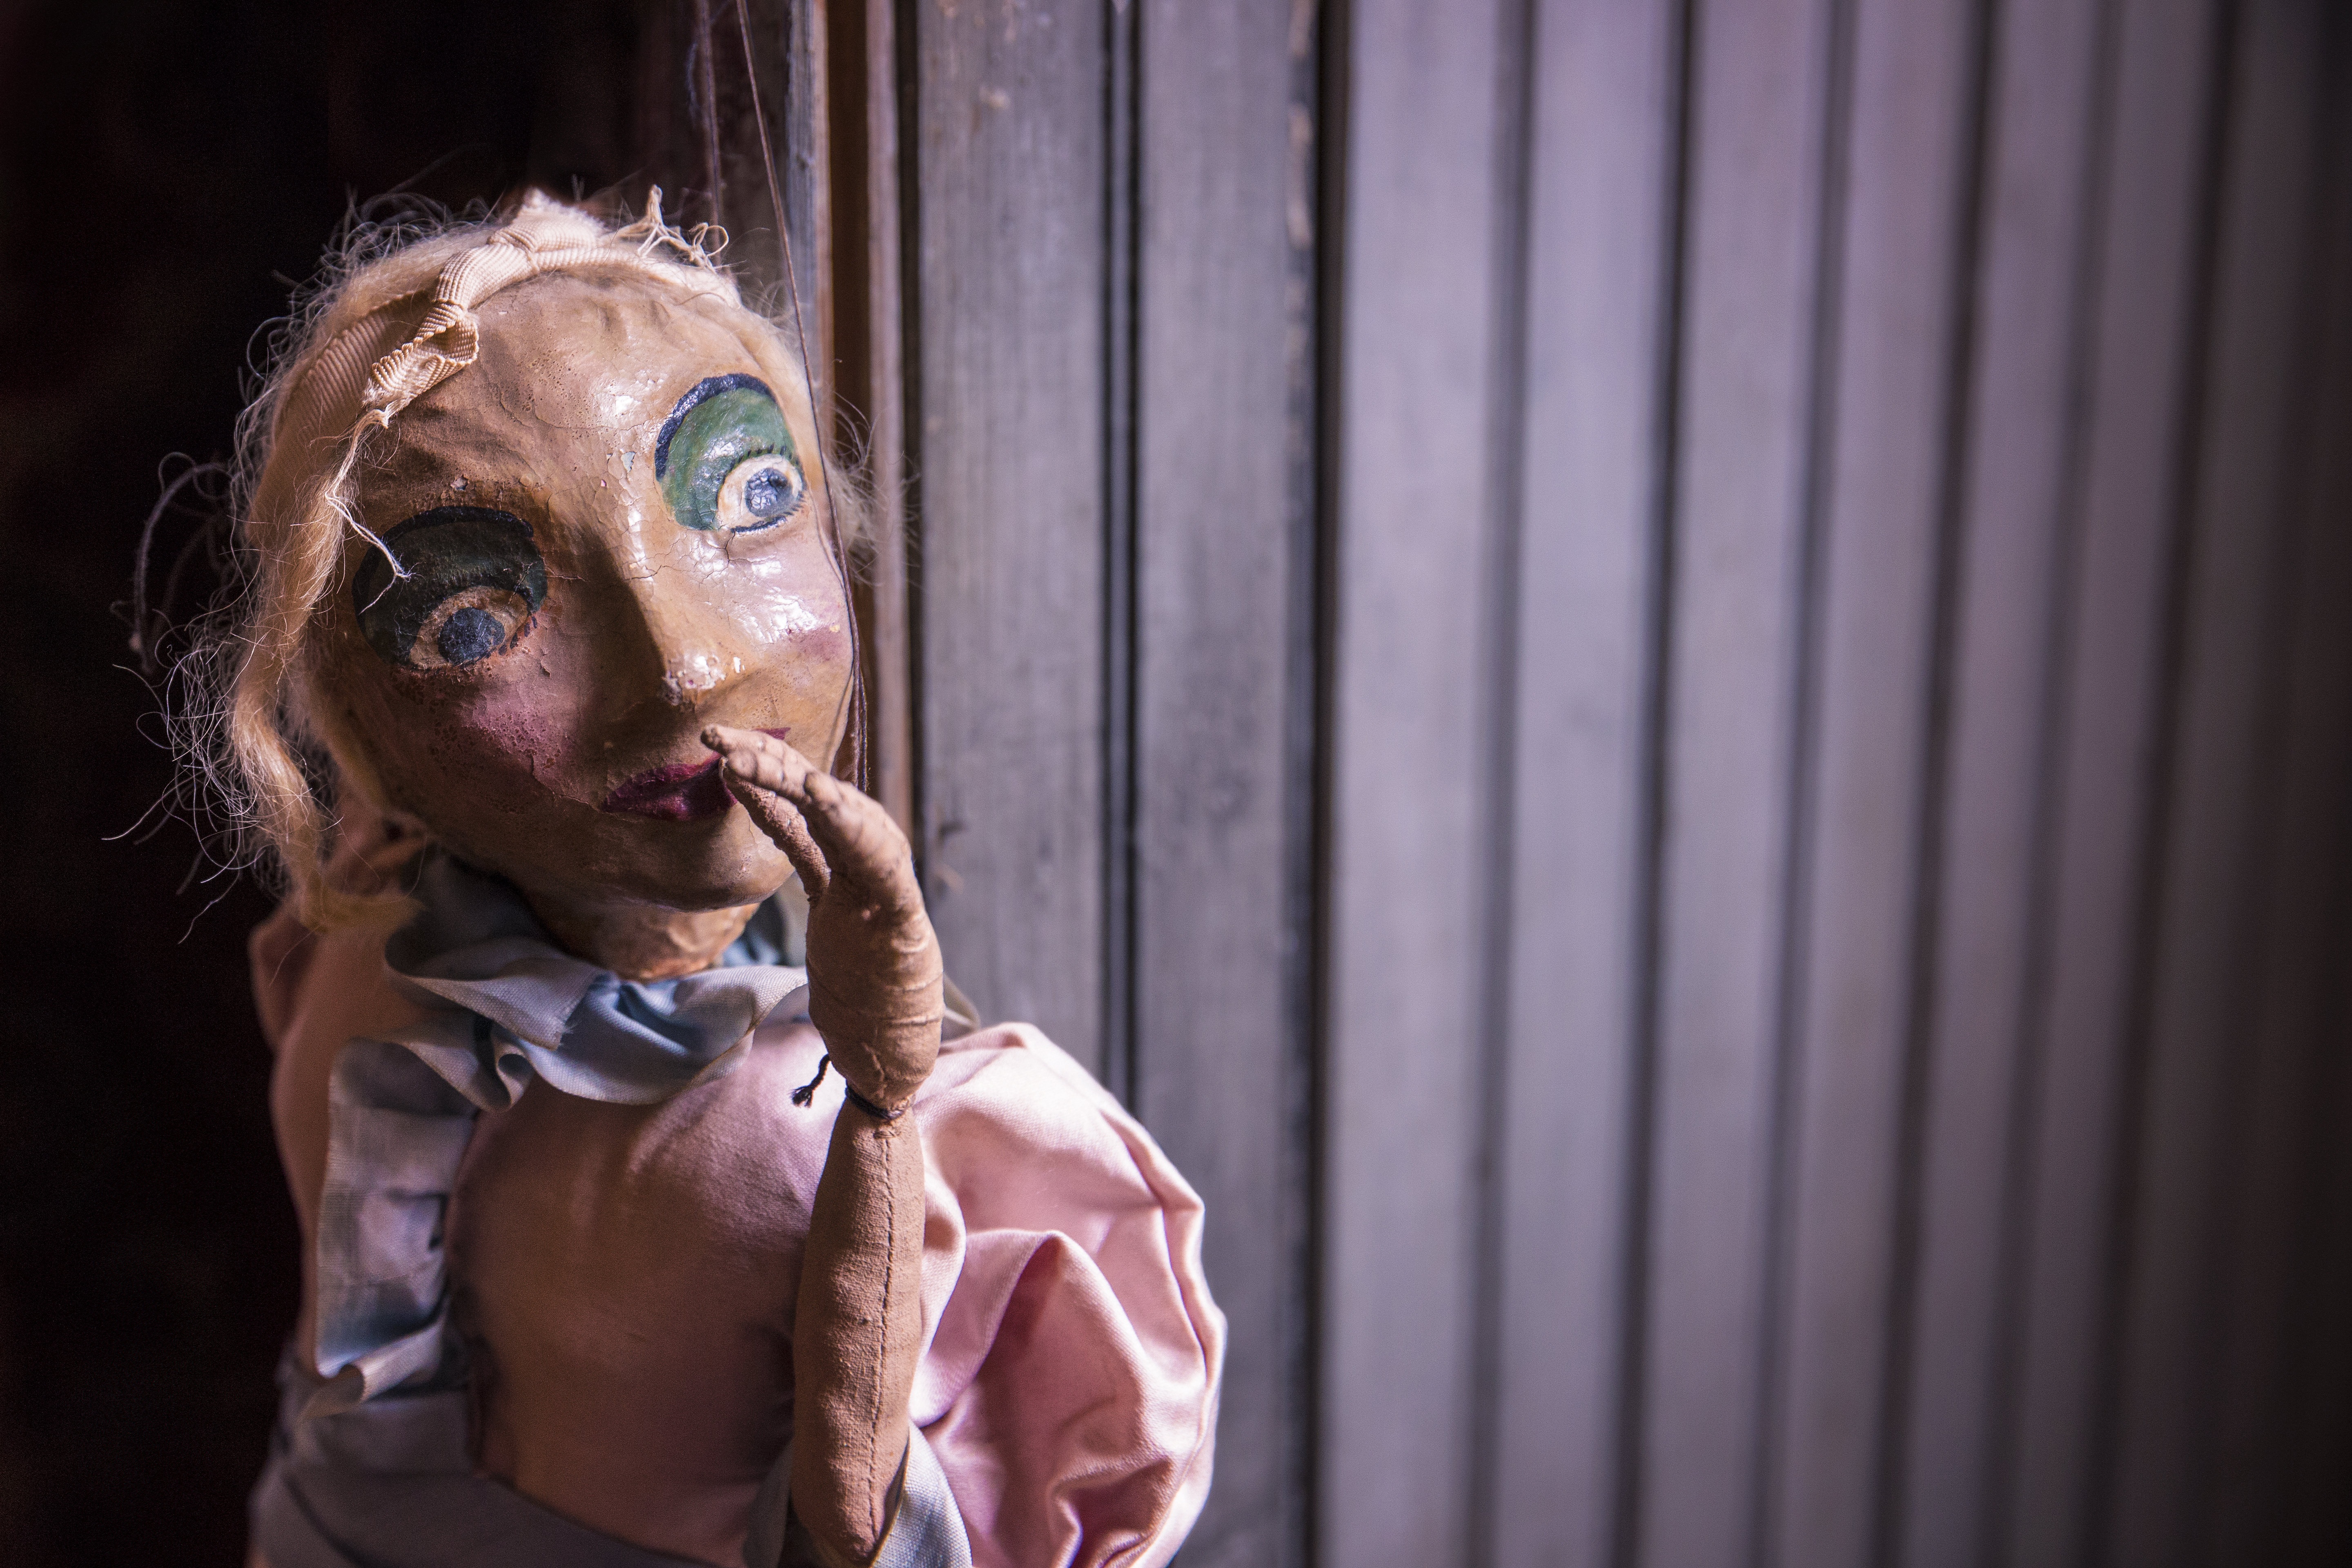
hand, rope, girl, string, wall, dark, model, young, fashion, clothing, toy, cord, puppet, mannequin, posing, sad, doll, marionette, manipulation, control, theater, blond, artificial, idea, costume, screenshot, afraid, imitation, cautious, dependence, puppeteer, manipulate, mimicking